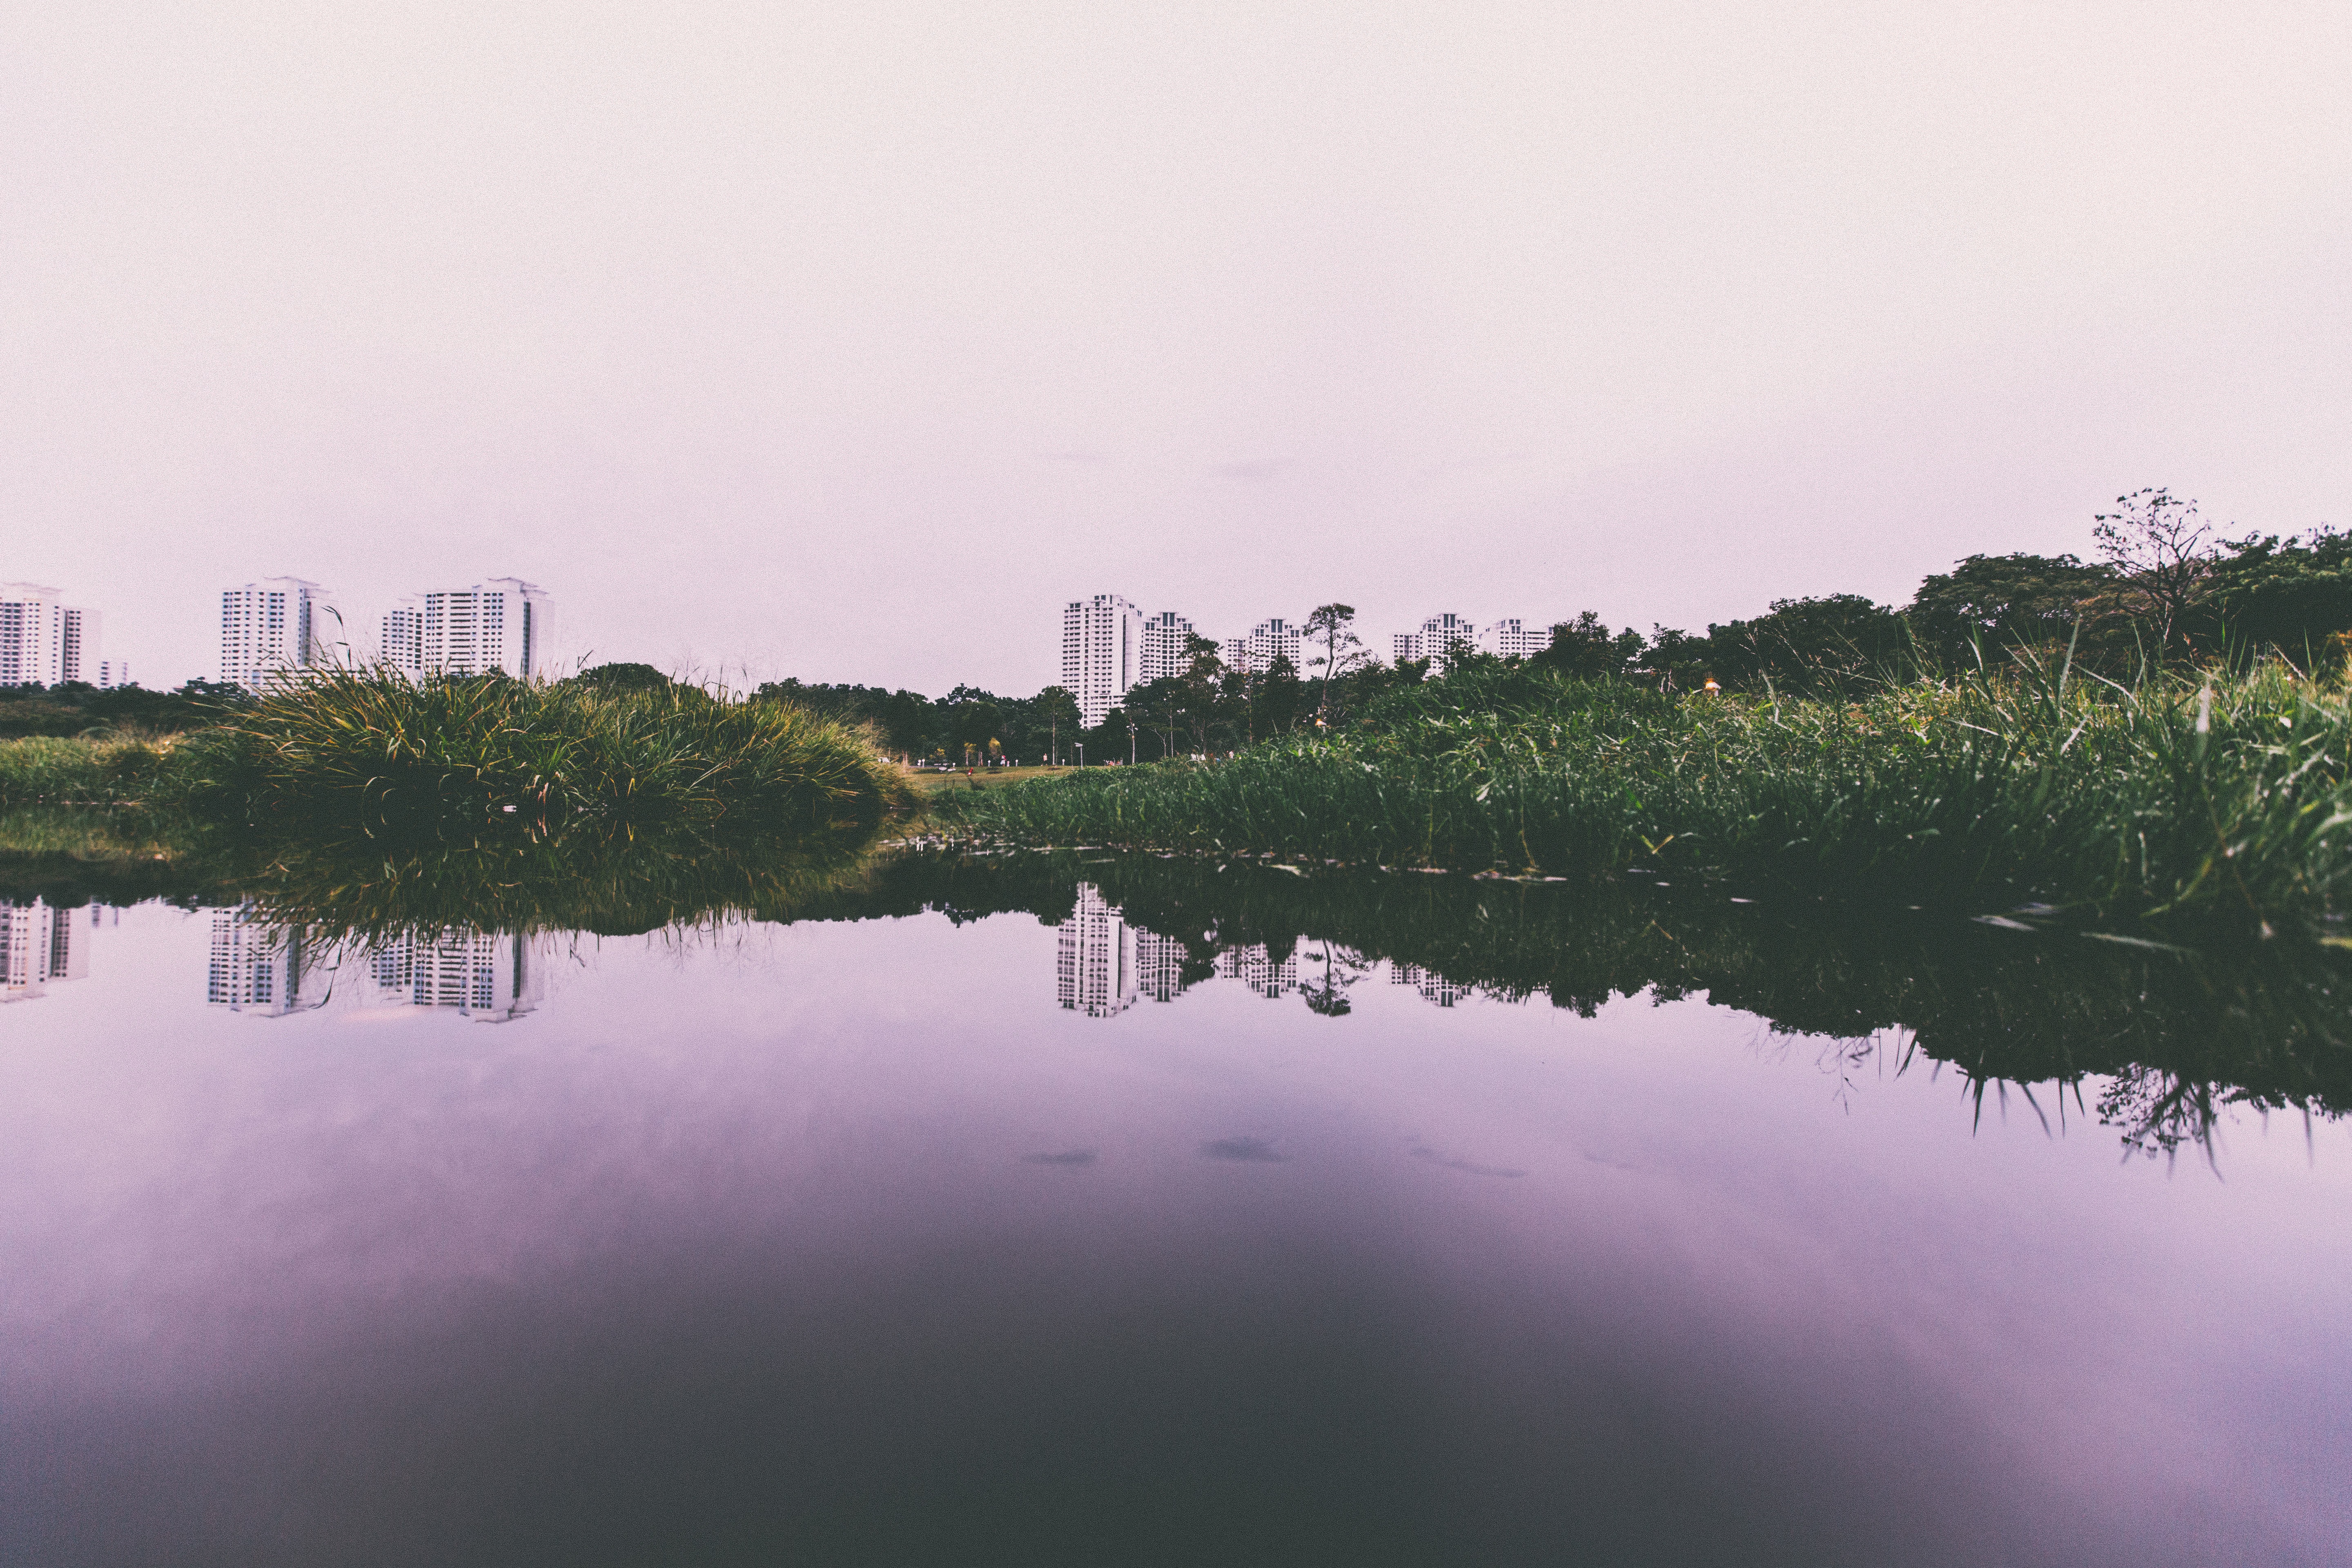
sea, tree, water, nature, grass, horizon, sky, mist, morning, lake, dawn, river, highrise, dusk, pond, reflection, reservoir, waterway, atmospheric phenomenon, atmosphere of earth